McMaster University

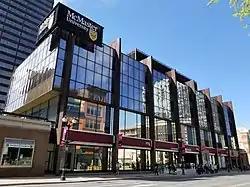
Exterior of the McMaster Centre of Continuing Education building.

As of 2010 McMaster University's DeGroote School of Business operates a site in the neighbouring city of Burlington. Consideration for the new building began in 2004, when McMaster University had announced its initial intent to construct a new arts- and technology-intensive campus in partnership with the city of Burlington. In 2009, the City of Burlington, Halton Region, and McMaster University signed an official agreement laying out the timelines and next steps for the university's expansion into Burlington. Construction began on 17 June 2009, and the official opening was on 7 October 2010. The four-story, building is called the Ron Joyce Centre. The Ron Joyce Centre is home to DeGroote's MBA program and its business management program (both degree and non-degree programs).